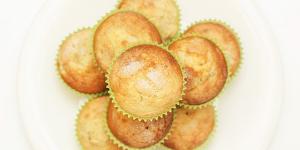
madalenas caseras